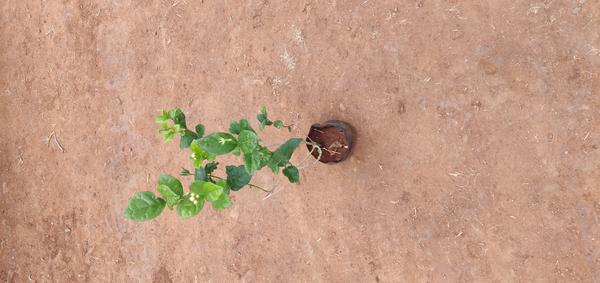
Plant: Jasmine